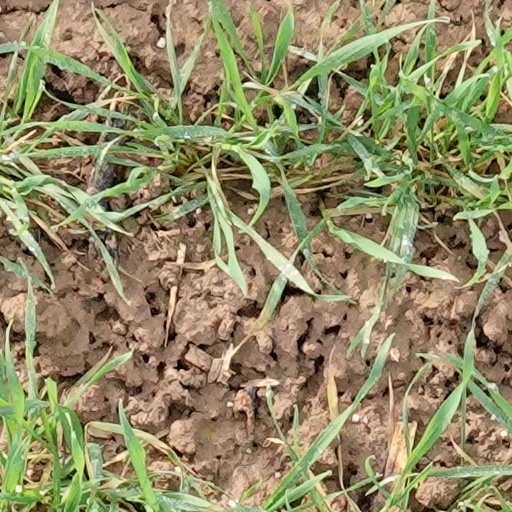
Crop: wheat